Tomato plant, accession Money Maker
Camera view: vertical (180 deg); turntable rotation: 240 degrees
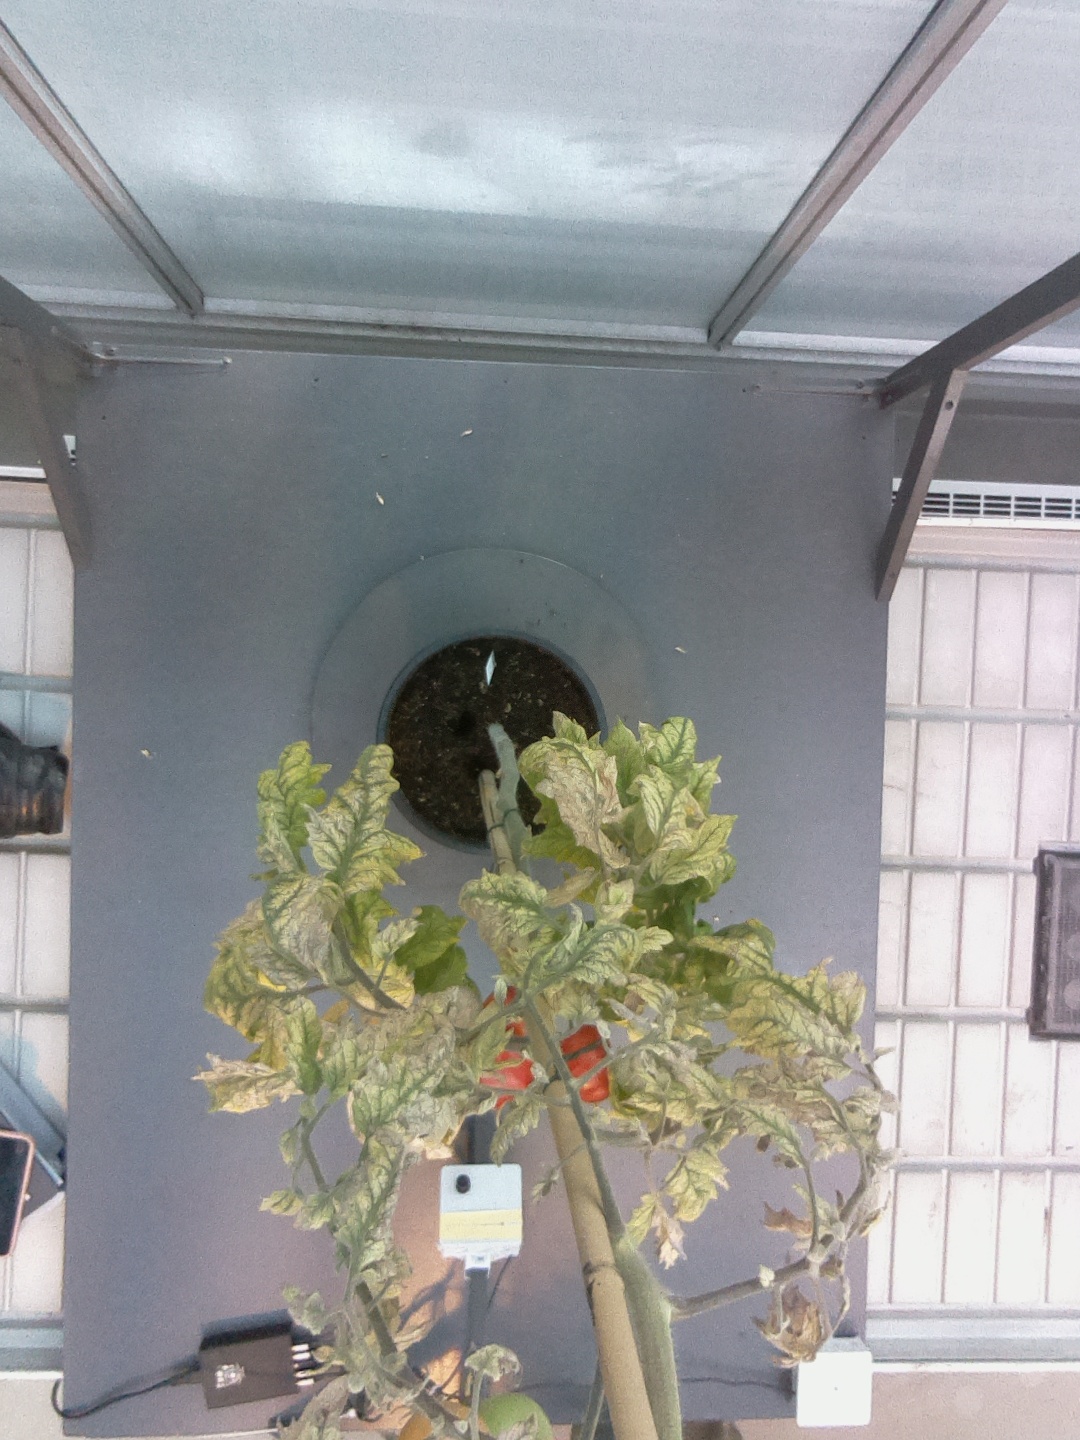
BBCH growth stage 88: 80%-90% of fruits show typical fully ripe color